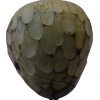
Label: cherimoya